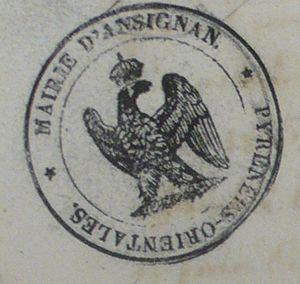
Sceau de la mairie d'Ansignan en 1815
Ansignan est une commune française située dans le département des Pyrénées-Orientales, en région Occitanie.